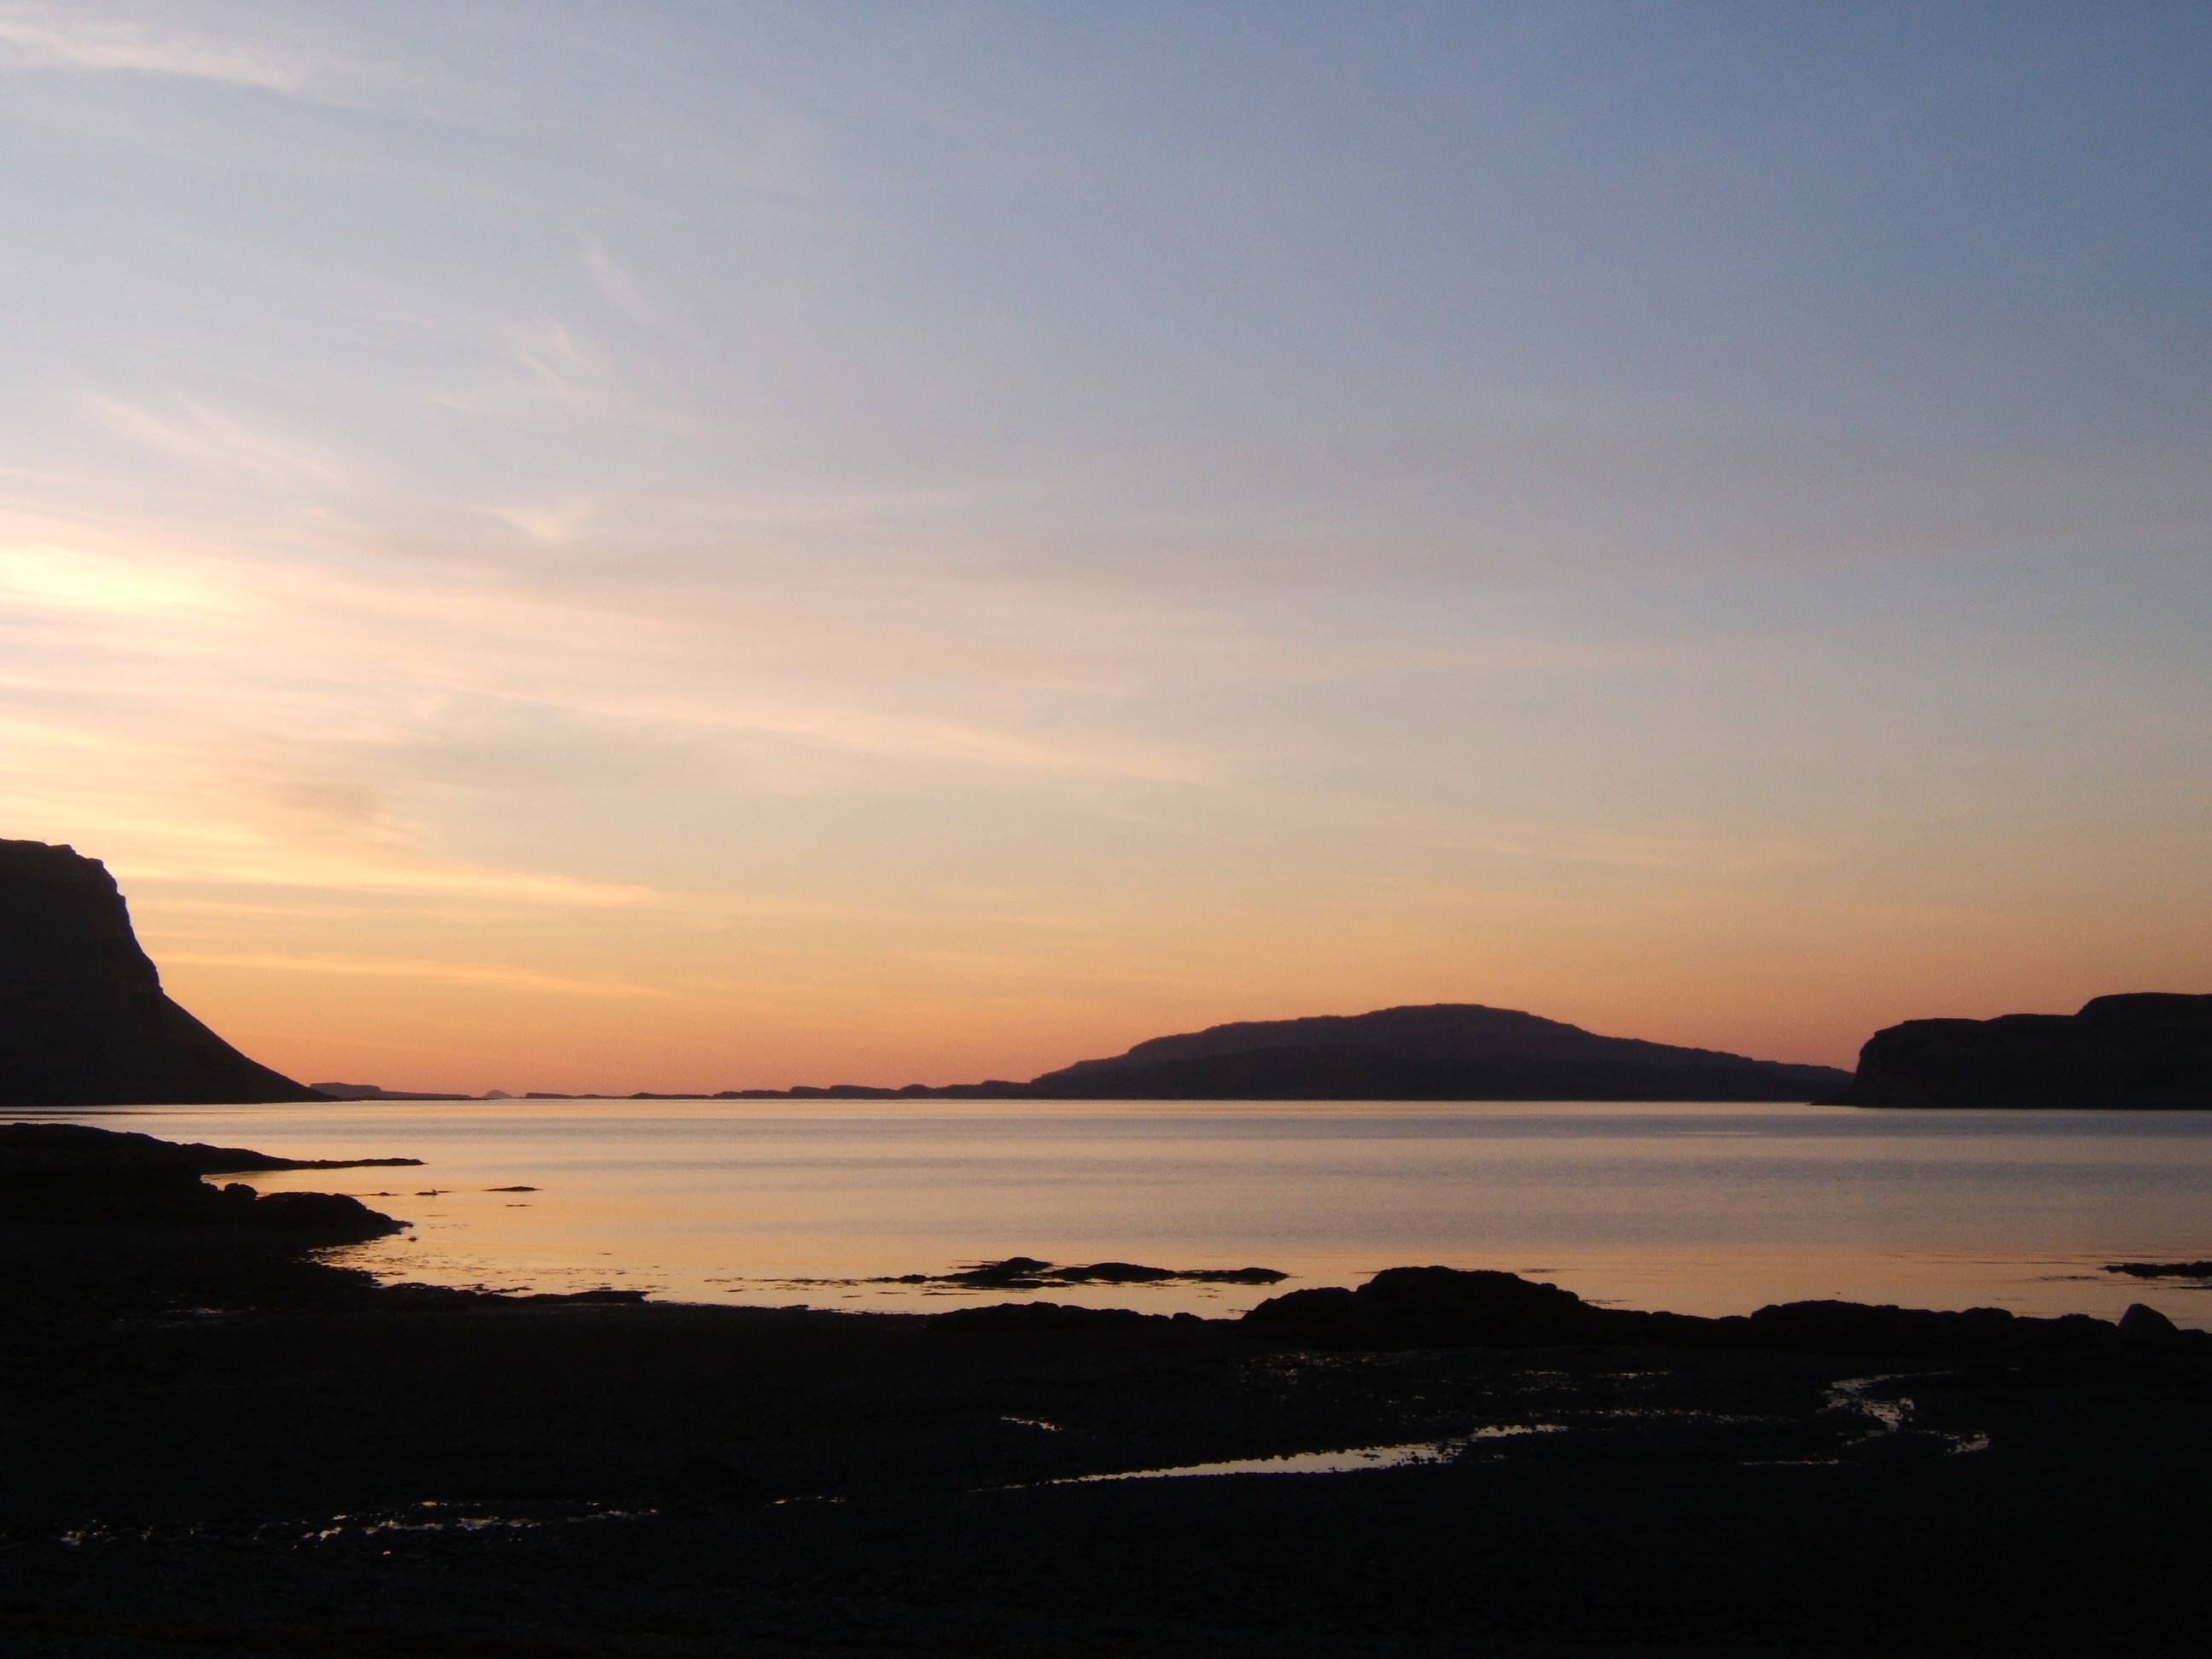
beach, sea, coast, ocean, horizon, cloud, sun, sunrise, sunset, morning, shore, dawn, dusk, evening, bay, body of water, loch, cape, afterglow